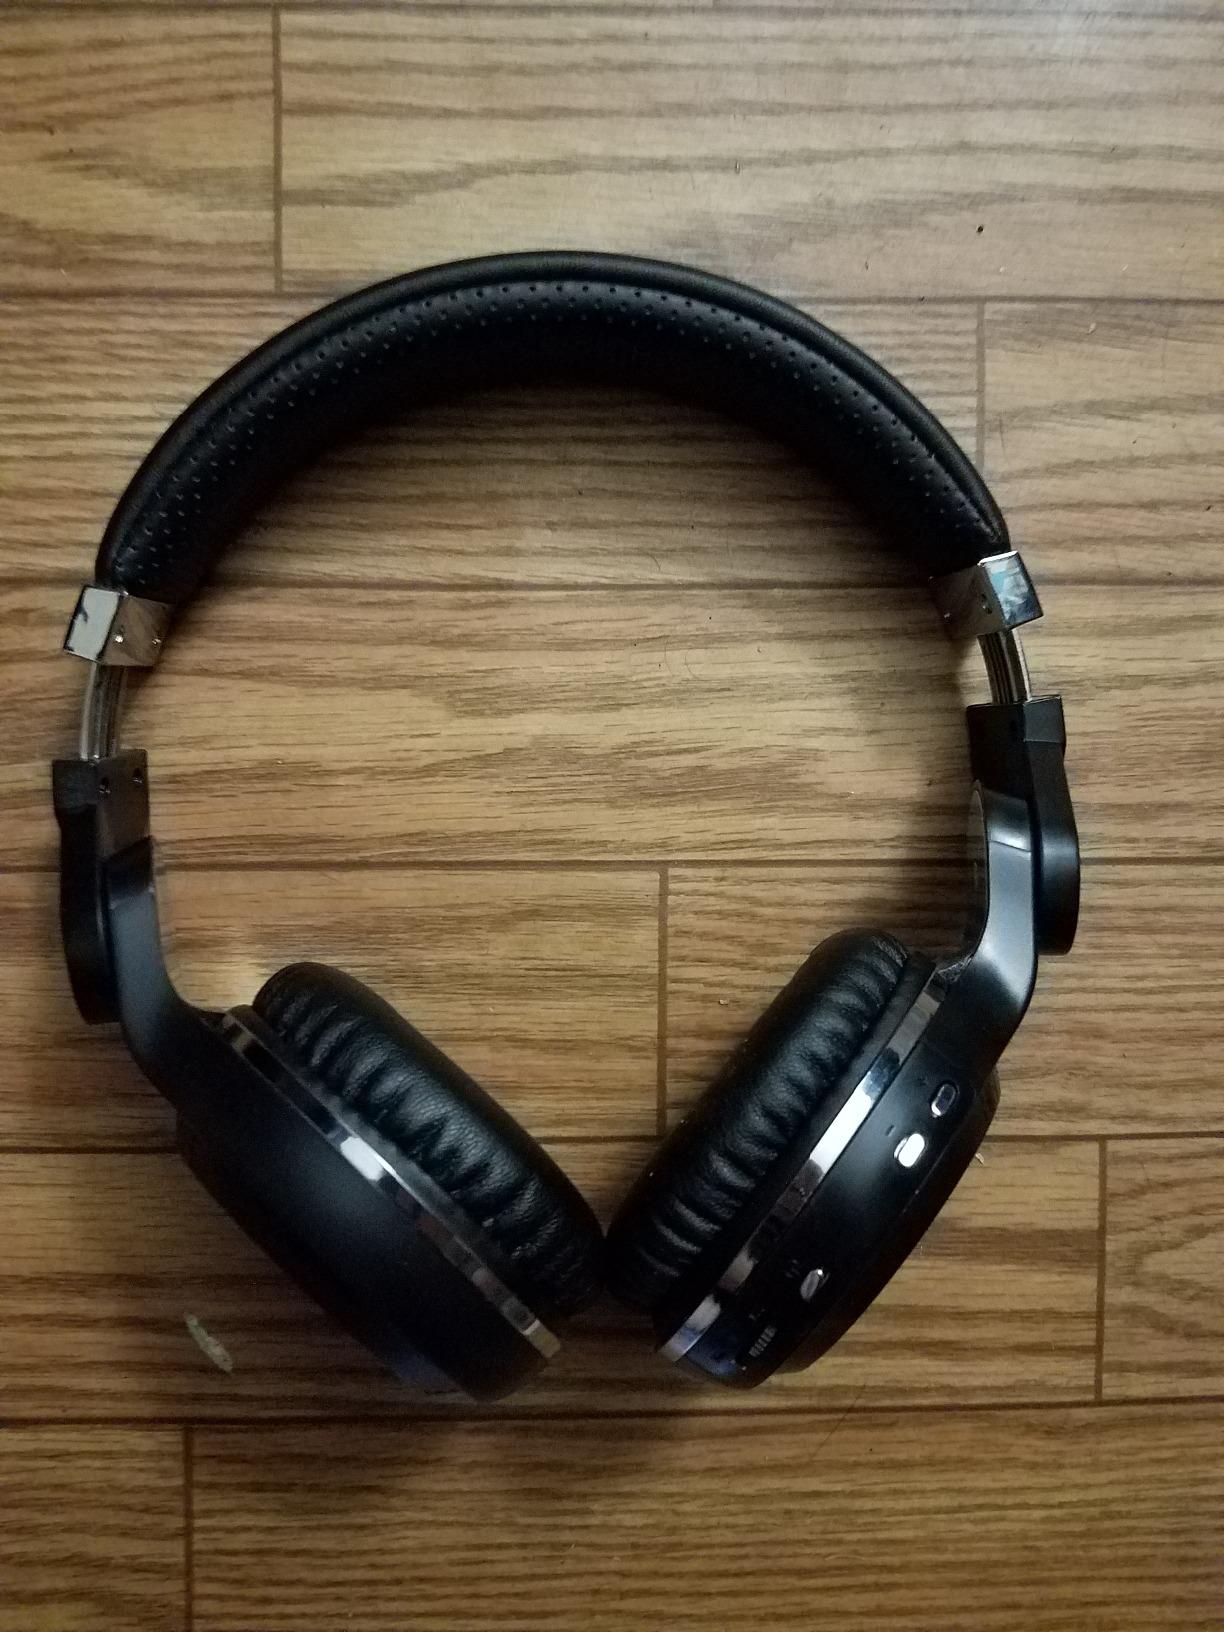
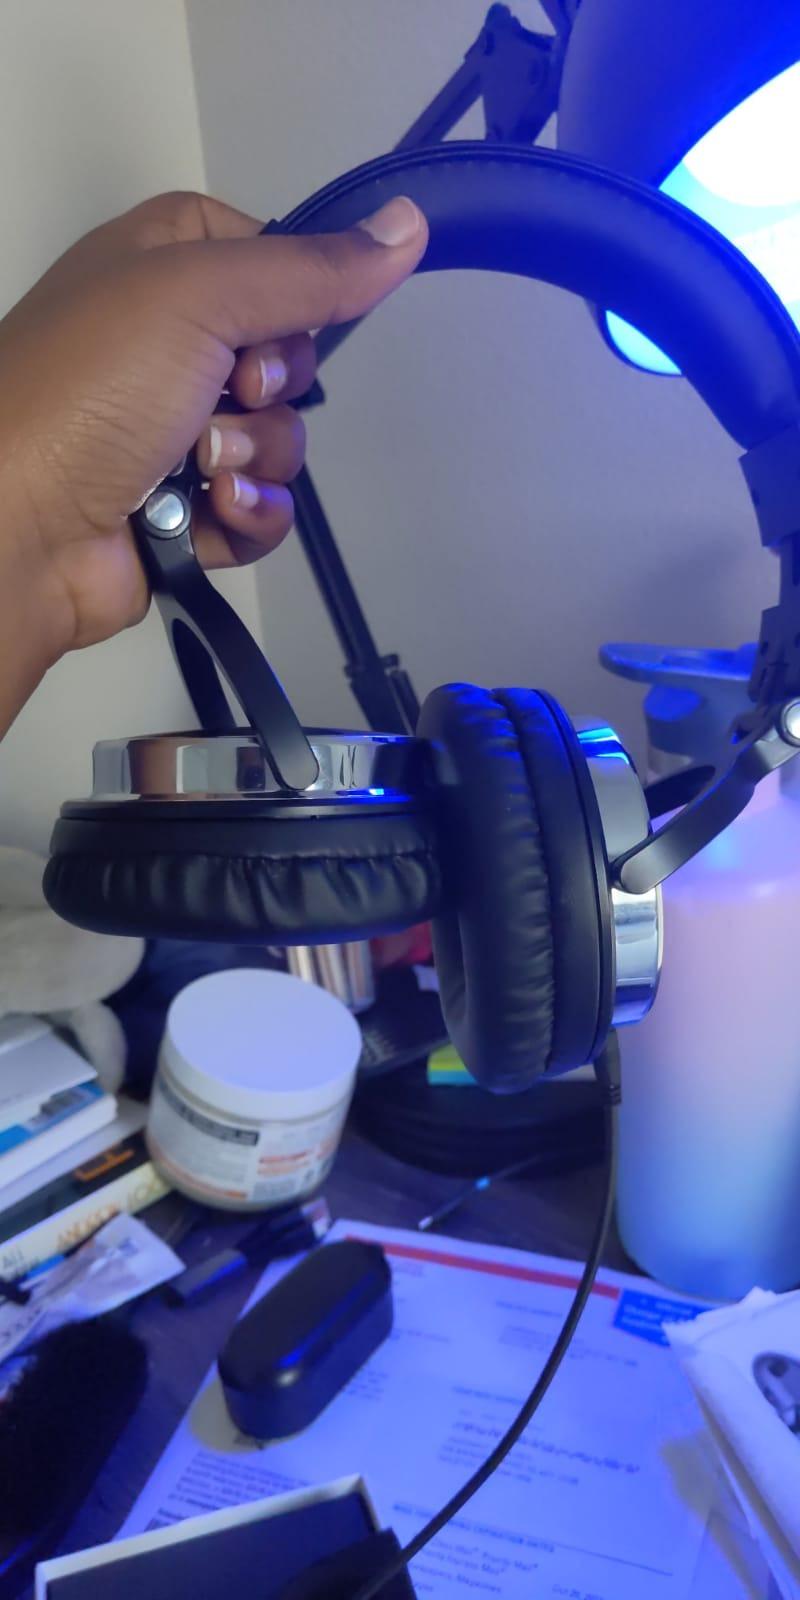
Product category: headphones
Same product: no